Oghuz Turks

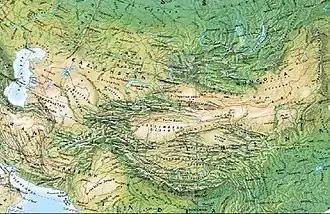
Physical map of Central Asia from the Caucasus in the northwest, to Mongolia in the northeast.

According to Ahmad ibn Fadlan, the Oghuz were nomads, but also had cultivated crops, and the economy was based on a semi-pastoralist lifestyle.